Jammu and Kashmir (union territory)

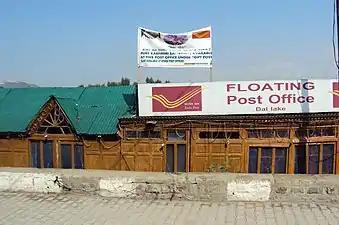
Floating Post Office, Dal Lake - Srinagar

As of August 2022, the total road network in Jammu and Kashmir encompasses 41,141 km. There are 11 national highways, together constituting 1,752.16 km. The responsibility for road maintenance and development is distributed among multiple agencies, with the Roads & Buildings (R&B) department managing 10,461 km in Jammu division and 13,953.9 km in Kashmir division, while PMGSY oversees 6,878 km in Jammu and 3,415.4 km in Kashmir. The Border Roads Organisation, NHAI, and NHIDCL collectively manage 4,439.3 km of strategic roads.